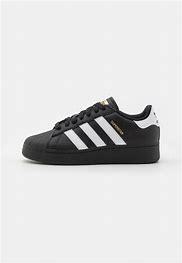
Brand: adidas
Model: originals Adidas Originals Superstar